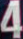
Number: 4